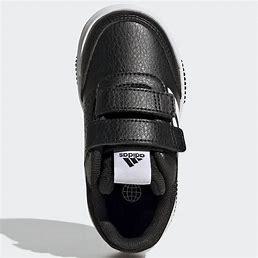
Brand: Adidas
Model: Tensaur Sport Training Hook And Loop